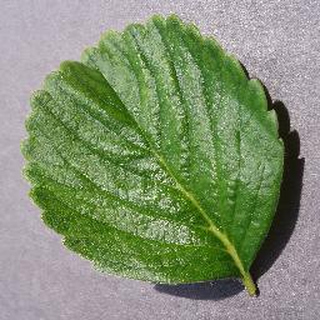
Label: healthy_strawberry